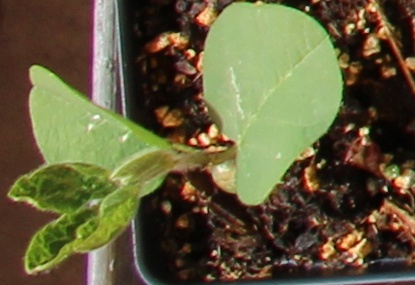
Label: Soybean